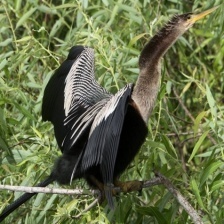
Species: ANHINGA
Scientific name: ANHINGA ANHINGA